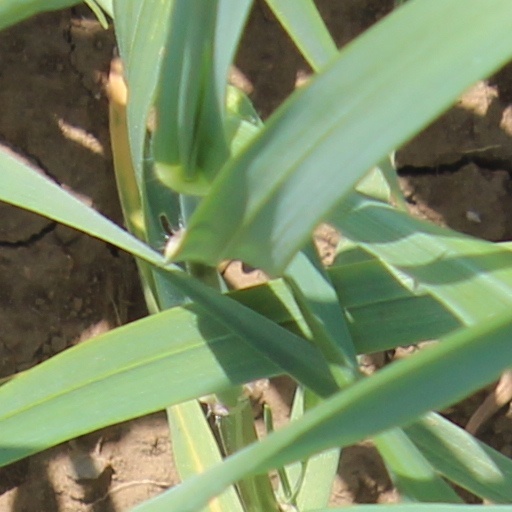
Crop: wheat